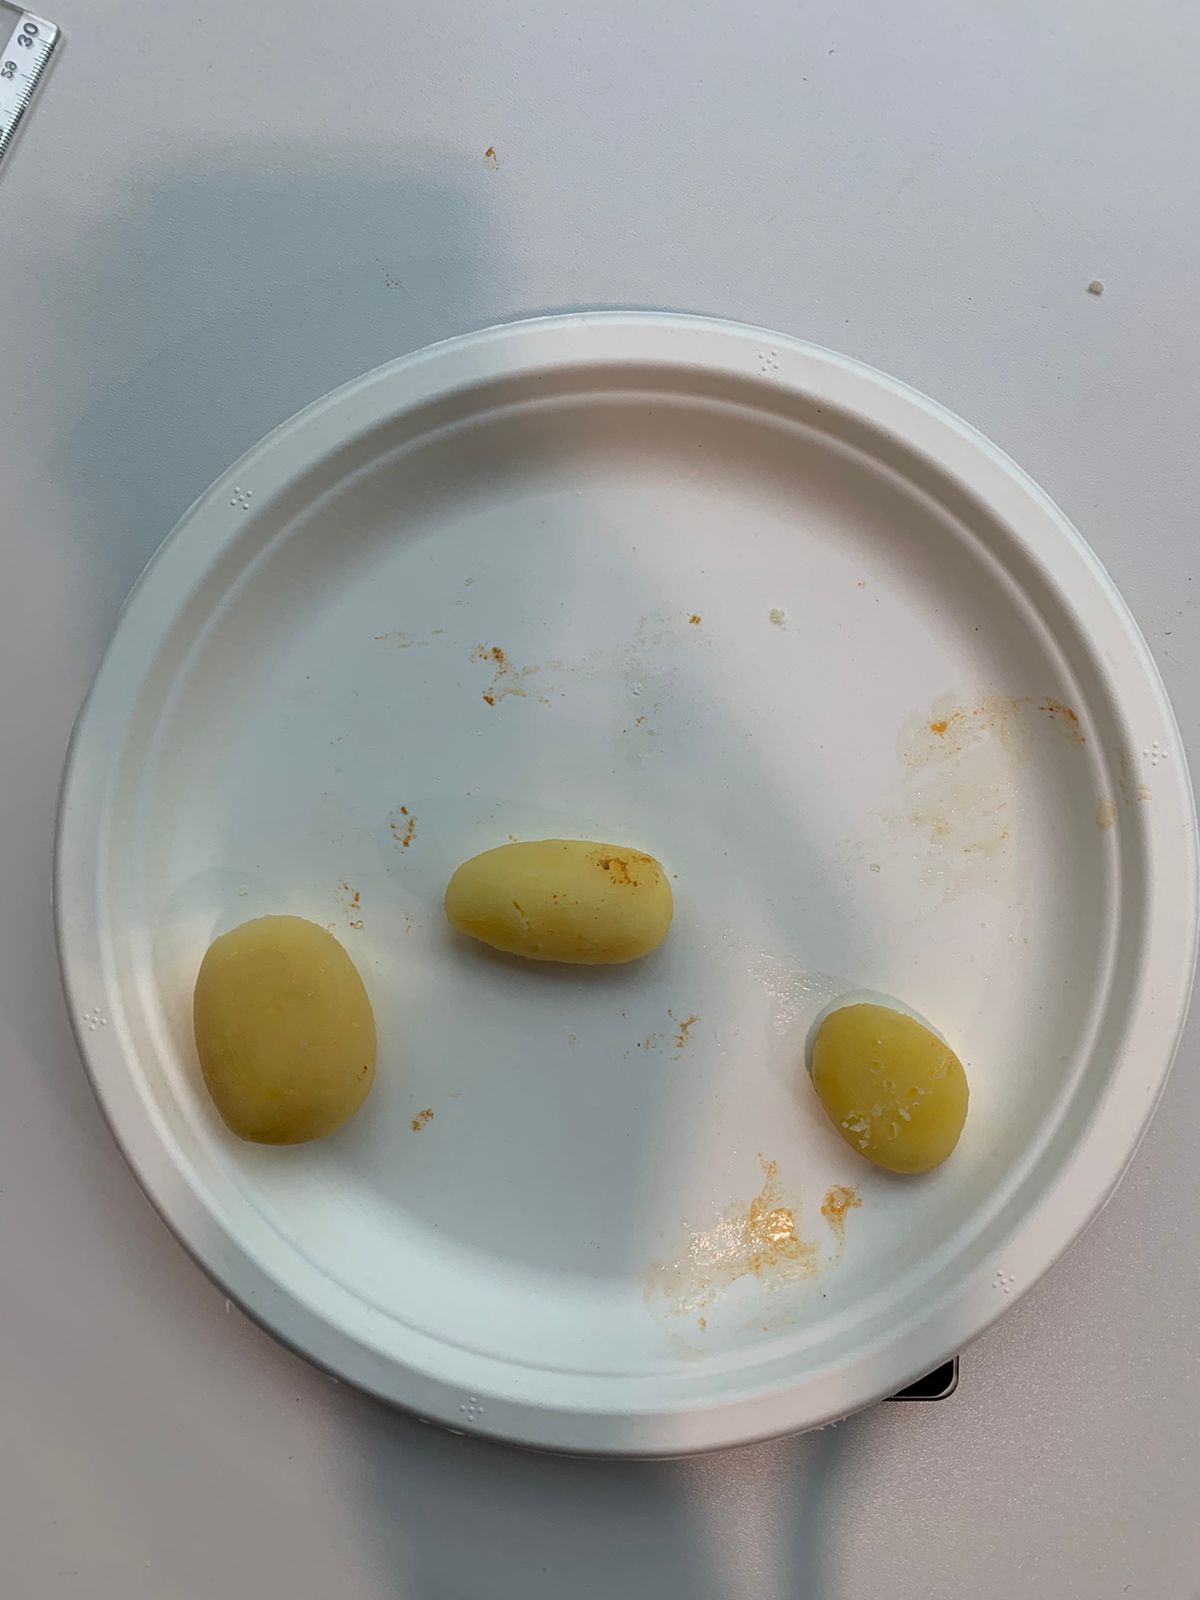
Ingredients: potatoes